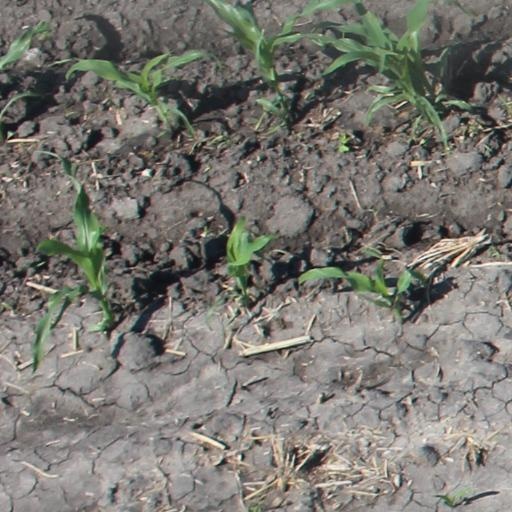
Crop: maize; corn